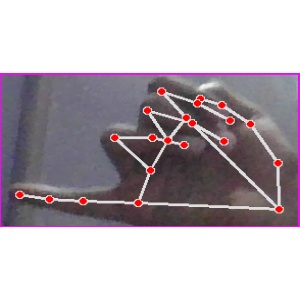
अक्षर: च